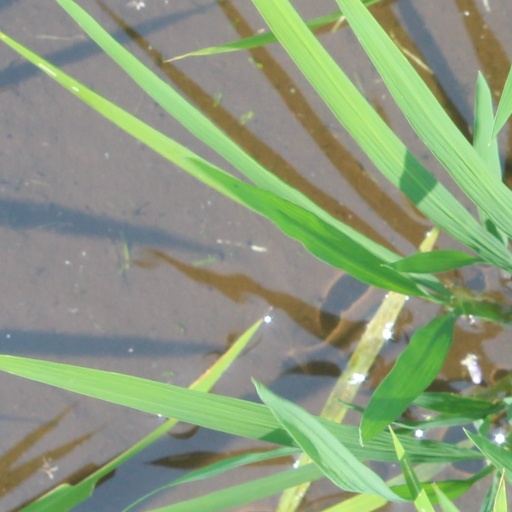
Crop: rice